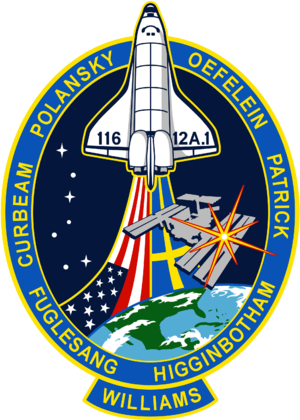
Ceci est la liste des vols habités vers la Station spatiale internationale.
William Anthony Oefelein est un astronaute de nationalité américaine.
Christer Fuglesang, né à Stockholm le 18 mars 1957, est astronaute de l'Agence spatiale européenne, premier Suédois dans l'espace.